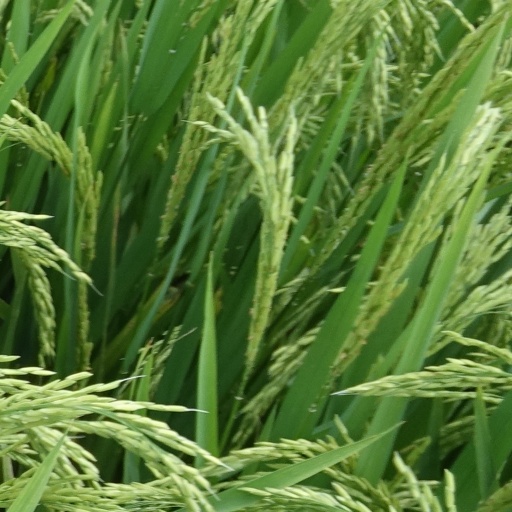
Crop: rice